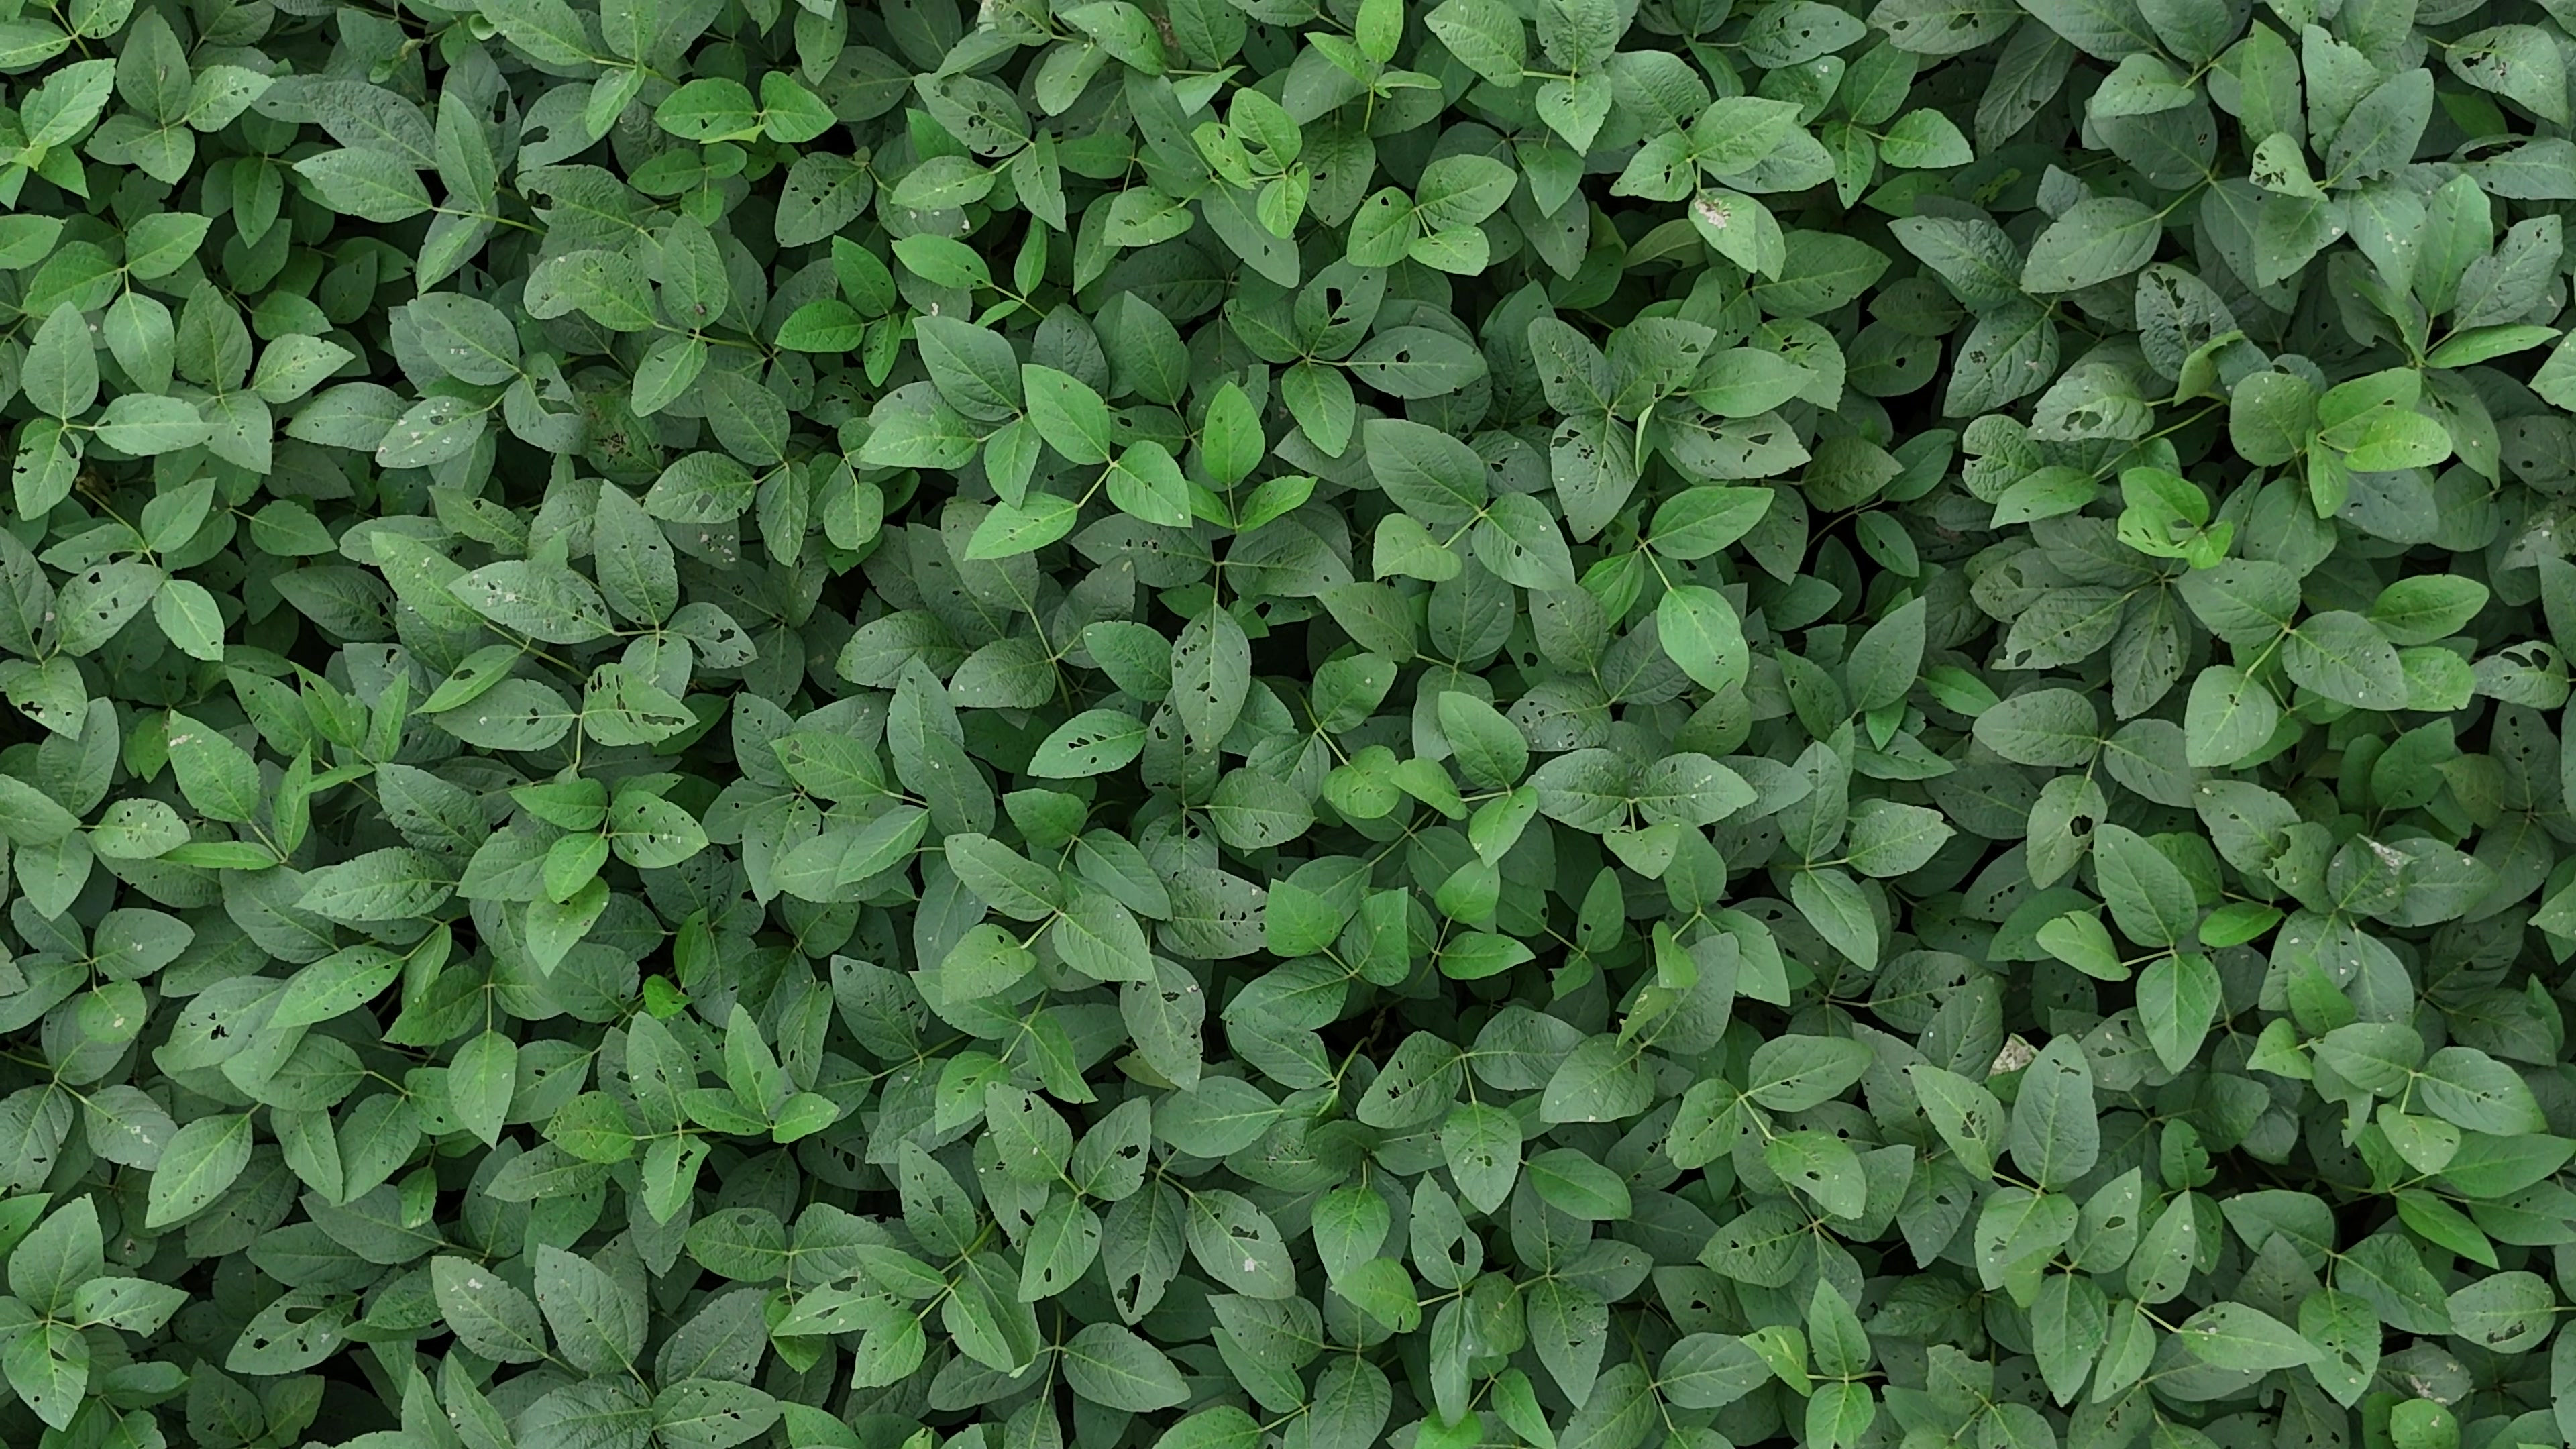
Label: Semilooper_Pest